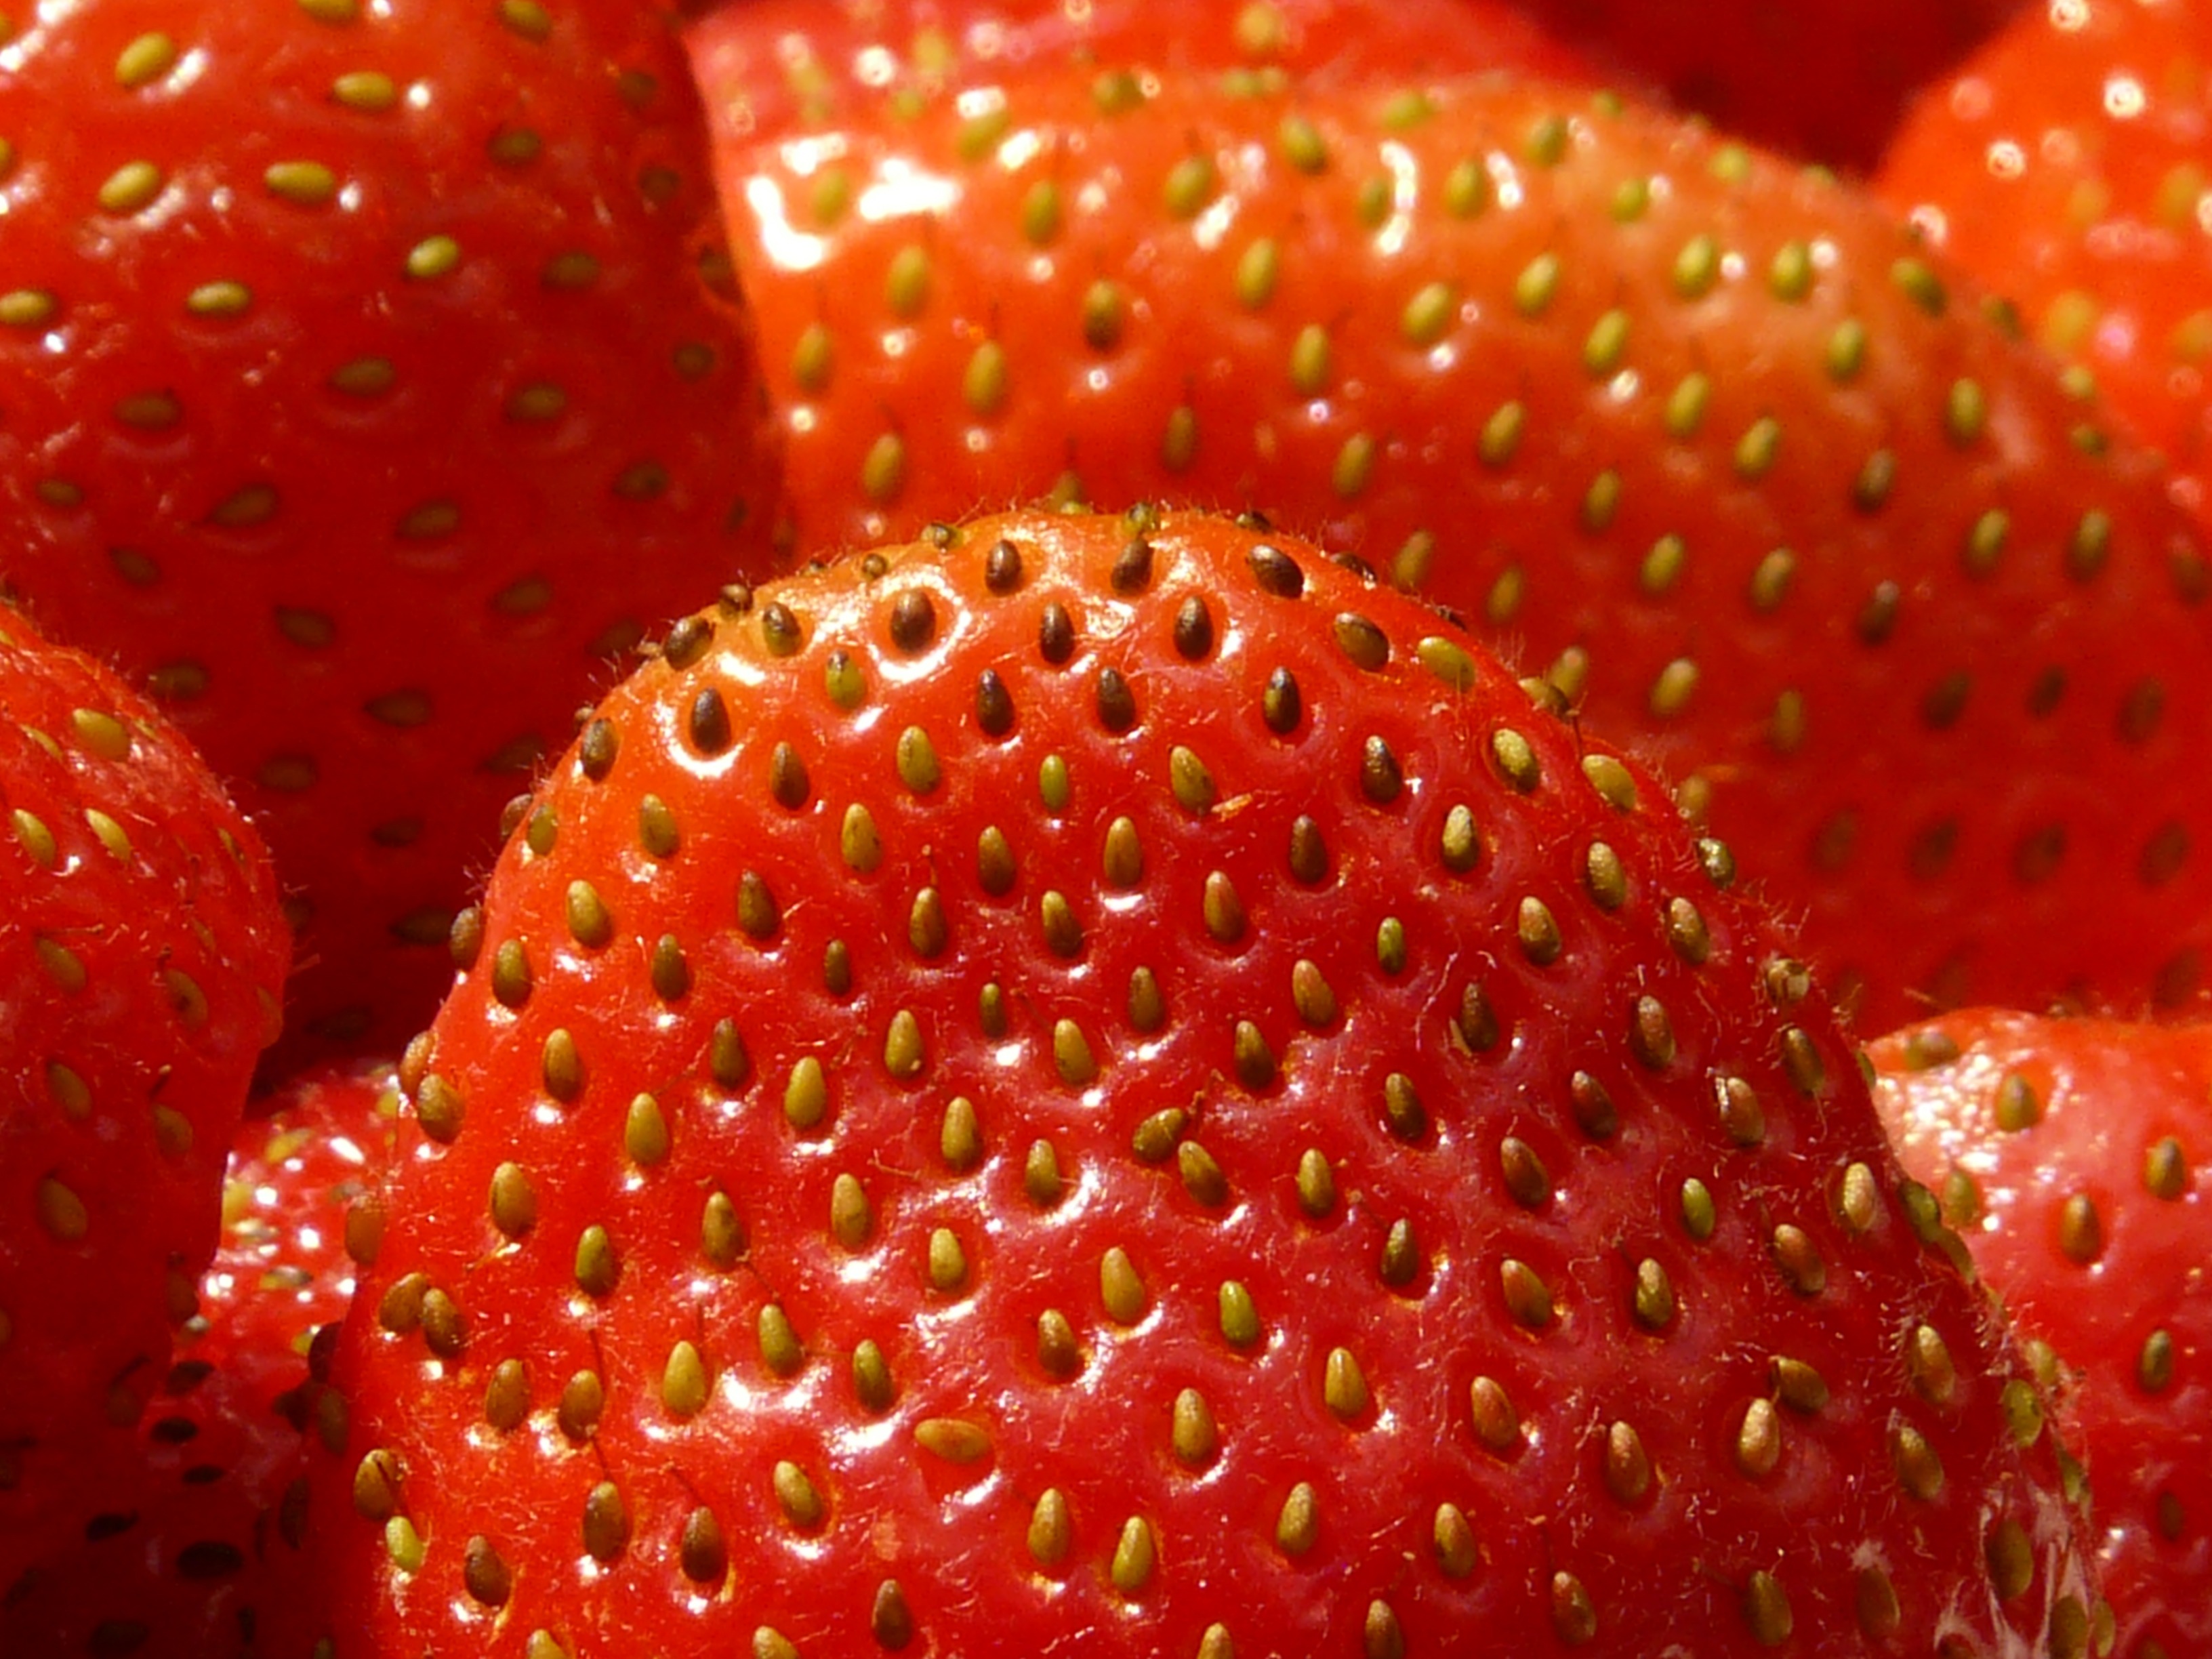
plant, fruit, sweet, food, red, produce, delicious, strawberry, berries, fruits, strawberries, macro photography, fruity, fragaria, collective nut fruit, noisette, garden strawberry